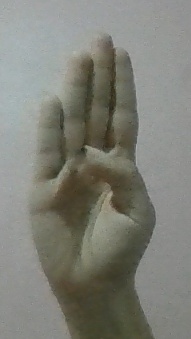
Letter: kaaf